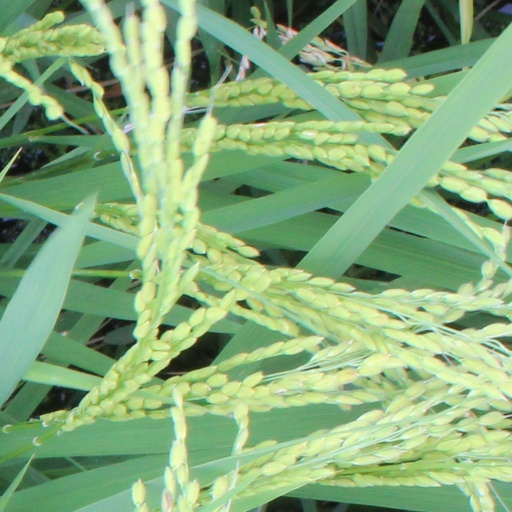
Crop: rice